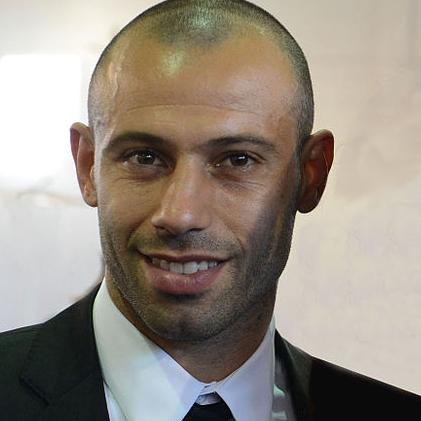
Age: 29